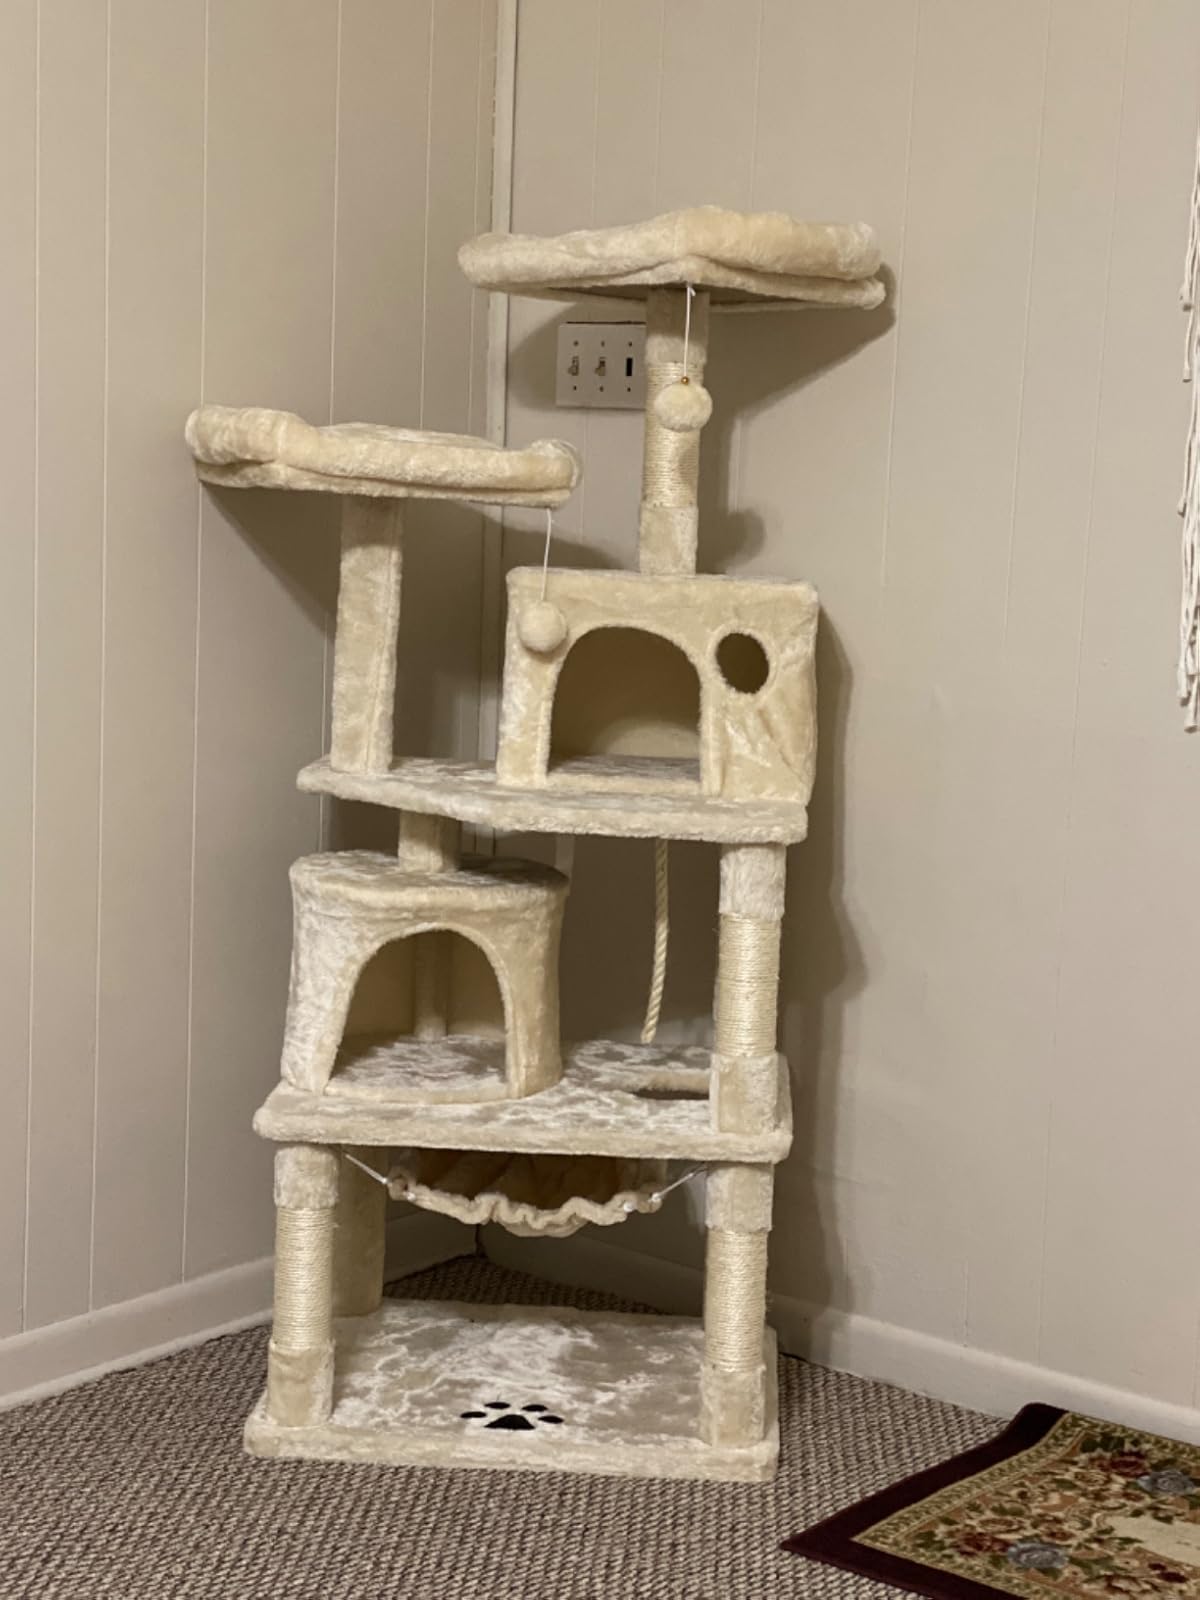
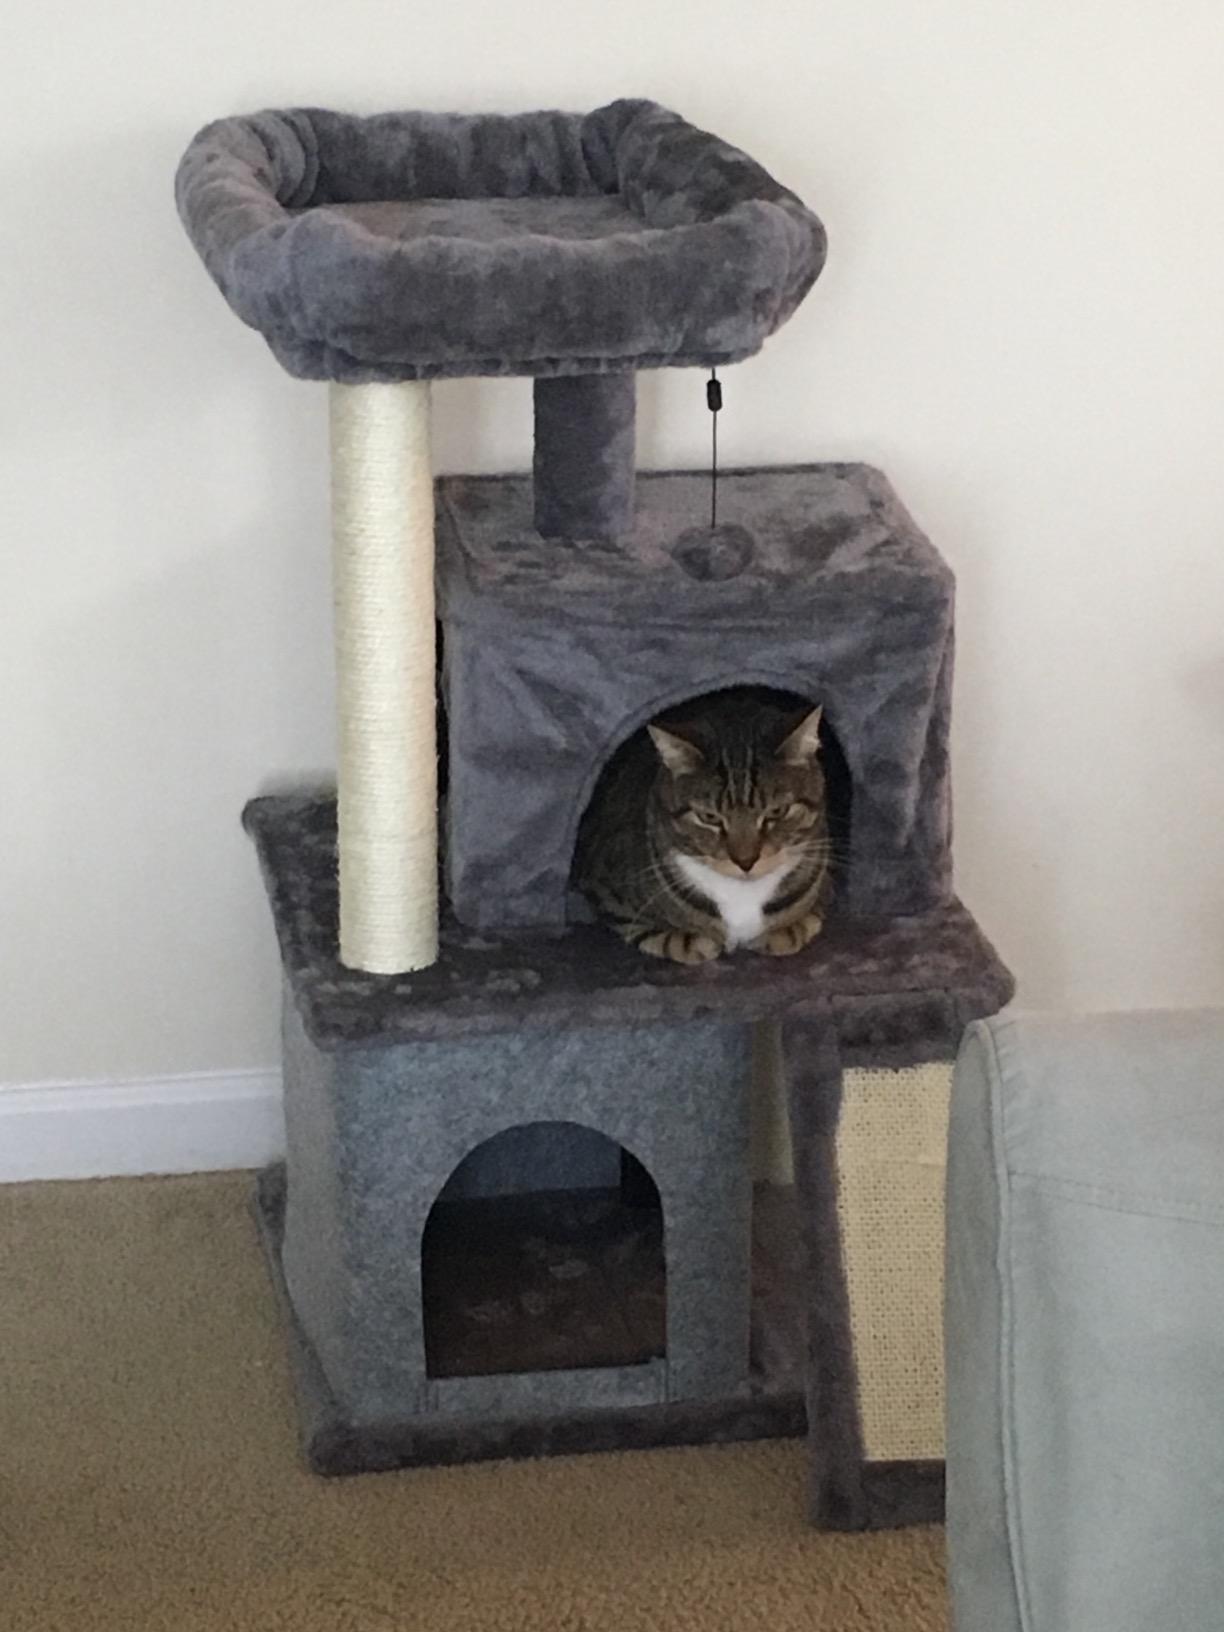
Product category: items_cat tree
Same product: no